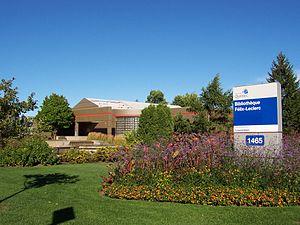
Bibliothèque Félix-Leclerc, quartier Val-Bélair, Arrondissement Laurentien, ville de Québec, Québec, Canada, 8 septembre 2007
Val-Bélair est un des 35 quartiers de la ville de Québec, et l'un des quartiers de l'arrondissement de La Haute-Saint-Charles. Cette ancienne ville fut fusionnée à Québec le 1ᵉʳ janvier 2002.